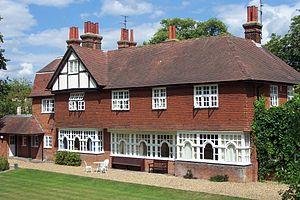
Clare Hall est un des 31 collèges de l'université de Cambridge au Royaume-Uni. Il a été fondé en 1966.